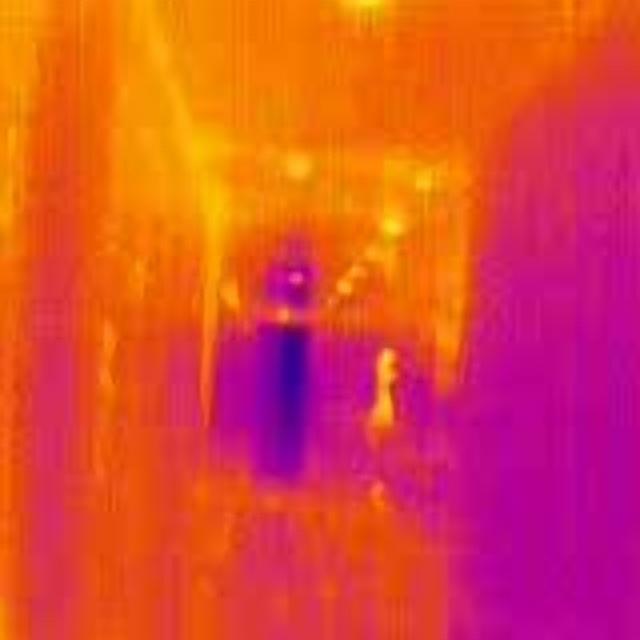
Detected objects:
label: person